Gunsmith

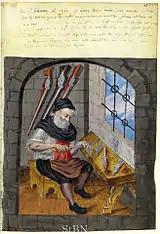
A gunsmith at work, 1613

To pursue the entirety of this trade, a gunsmith must possess skills as a parts fabricator, a metalworker or blacksmith, a woodworker and an artisan; be knowledgeable in shop mathematics, ballistics, chemistry, and materials engineering; be knowledgeable in the use and application of a variety of , power, and machinists tools and measuring devices. Those who are (self-) employed in small gunsmith shops must also possess skills as small business operators; work effectively with a wide variety of customers; and remain abreast of, and comply with federal, state, and local laws, ordinances, and requirements.